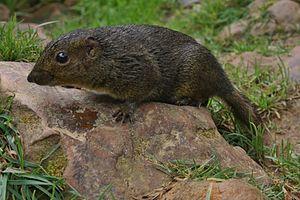
Dremomys est un genre de rongeurs de la famille des Sciuridae.